Tropical Storm Vicente (2005)

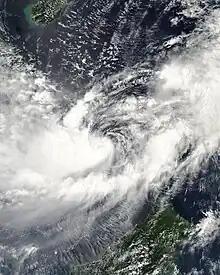
Vicente on 17 September

Tropical Storm Vicente was a short-lived but deadly tropical storm which caused severe flooding in Vietnam and Thailand in mid September 2005.